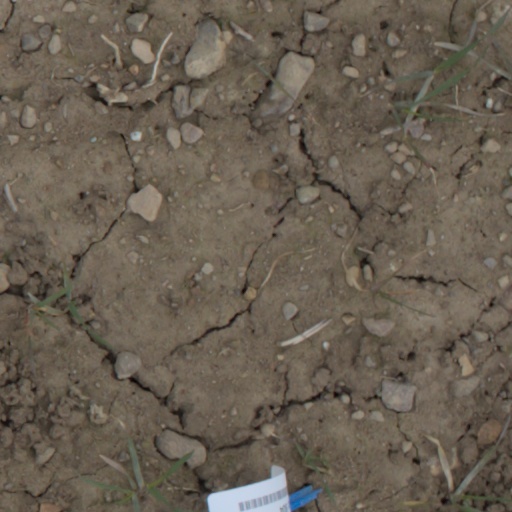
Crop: wheat